Stone inscriptions in Sri Lanka

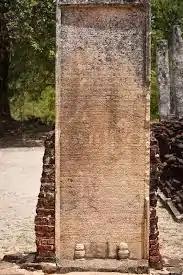
A pillar inscription

At the beginning the inscriptions had two or three short lines containing information about donations made to "bhikkhus". But after the 2nd century A.C, according to the Mihintale inscription, Jethavanaramaya Sanskrit inscription and Badulla pillar inscription the inscriptions included lengthy descriptions. The inscription on Abhayagiri terrace has 16 long lines. The inscription on the terrace of Dakunu Vihara spreads across on 17 slabs. Some inscriptions were produced in multiple copies. Thirteen copies of the Vevalkatiya inscription of Udaya IV were placed in various parts of the Rajarata. After the 10th century A.C these became more descriptive, containing appreciations for some kings.